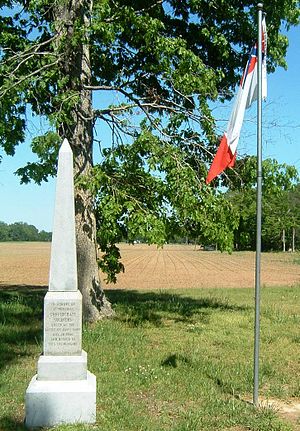
Slaget ved Haw's Shop / Slaget
View east across the battlefield from Enon Church.
Slaget ved Hawes Shop. Blik mod øst over slagmarken fra Enon Church.
Slaget ved Haw's Shop blev udkæmpet den 28. maj 1864 i Hanover County i Virginia som led i generalløjtnant Ulysses S. Grants Overland kampagne mod den konfødererede general Robert E. Lee's Army of Northern Virginia under den amerikanske borgerkrig. Det var det andet betydelige kavalerislag i kampagnen og et af de blodigste i krigen.